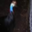
Label: bird